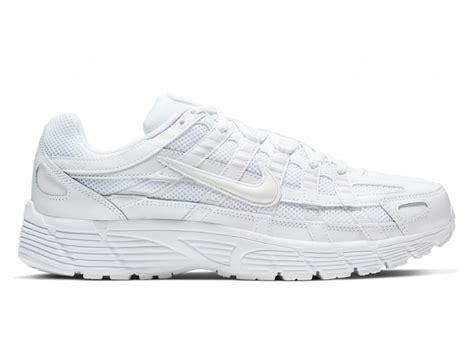
Brand: Nike
Model: P 6000